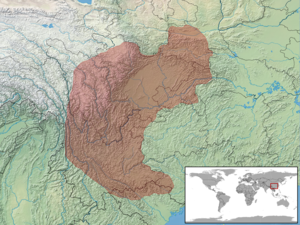
Scincella monticola est une espèce de sauriens de la famille des Scincidae.